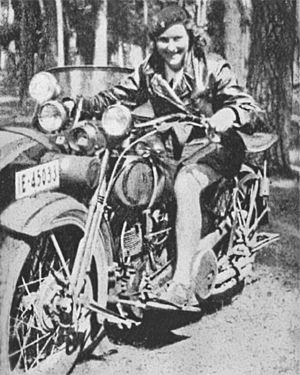
Hertha Guthmar (1908-?), Actrice du cinéma allemand 1929-1936